Tin Ka Ping Foundation

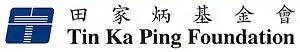

The Tin Ka Ping Foundation is a non-profit charitable organisation founded in 1982 by Dr. Tin Ka Ping in Hong Kong. It has supported more than a thousand charitable projects in Hong Kong, Mainland China, and Taiwan, encompassing areas such as education, medical, hygiene, entertainment, infrastructures, culture and social welfare. Donations made by the Foundation have exceeded a billion Hong Kong dollars and hundreds of facilities and buildings.